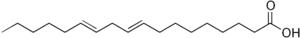
L'acide linolélaïdique, ou acide linoélaïdique, est un acide gras polyinsaturé oméga-6 correspondant à l'acide tout-trans-Δ9,12 18:2. C'est un diastéréoisomère de l'acide linoléique qu'on trouve dans les huiles végétales alimentaires partiellement hydrogénées.